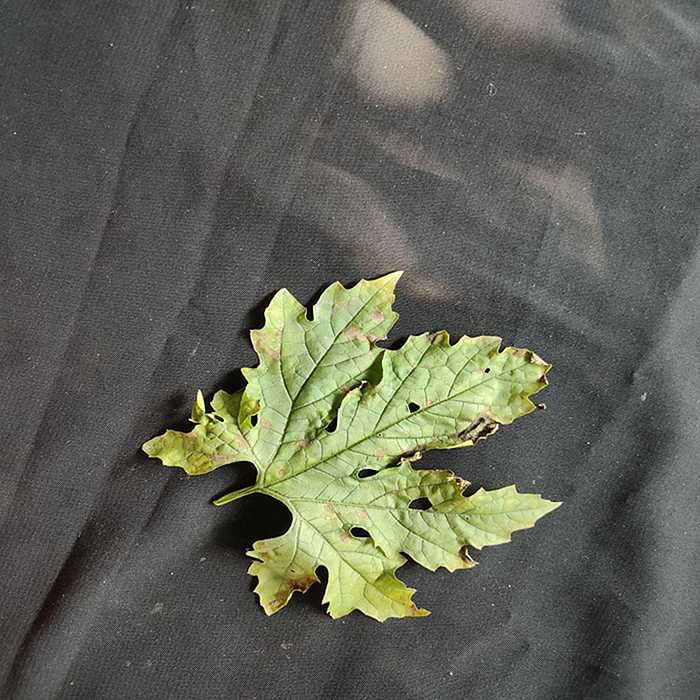
Plant: Bitter Gourd
Label: Downey mildew